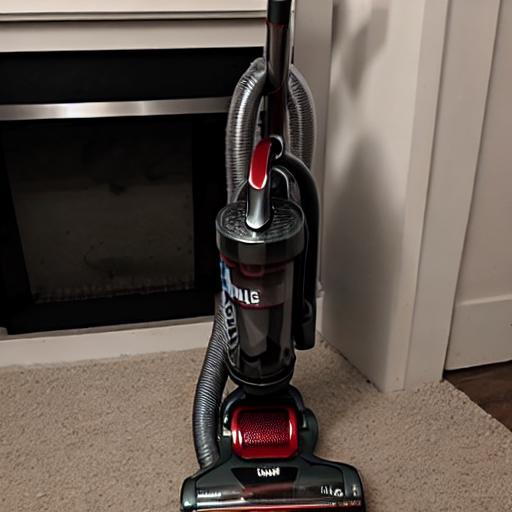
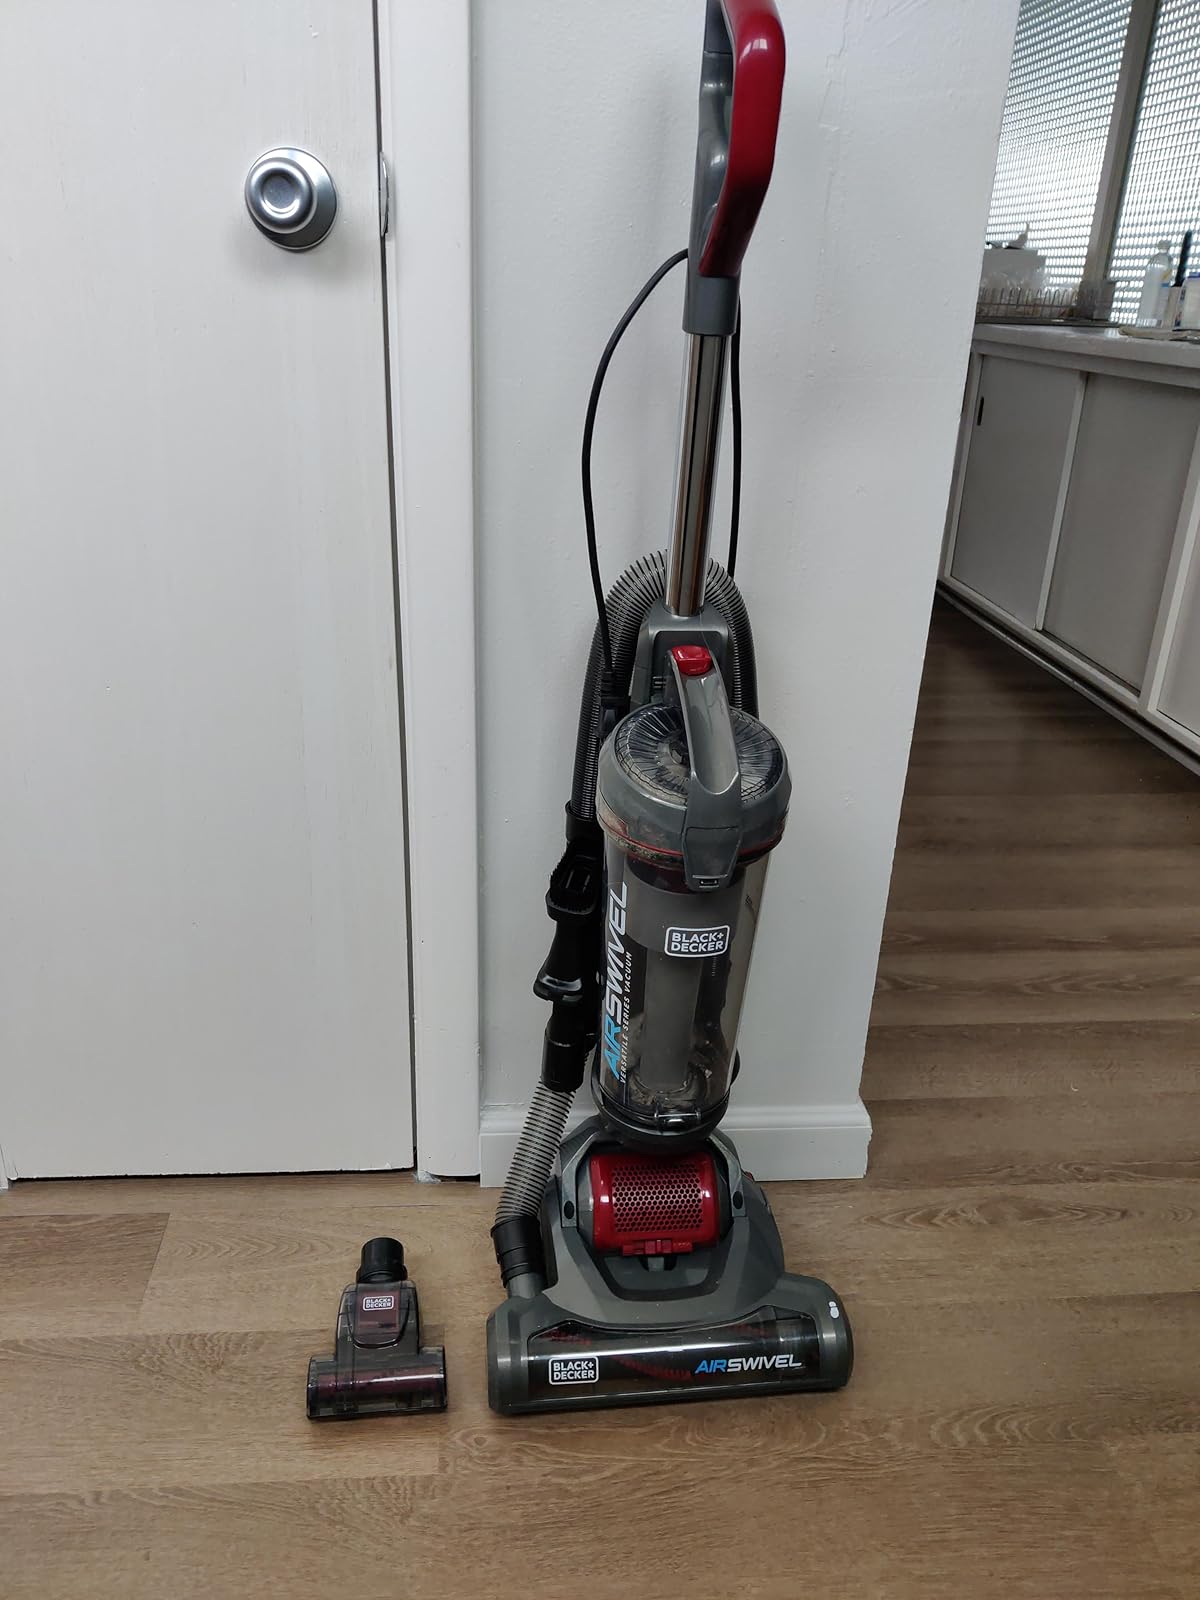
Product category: items_vacuum
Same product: no